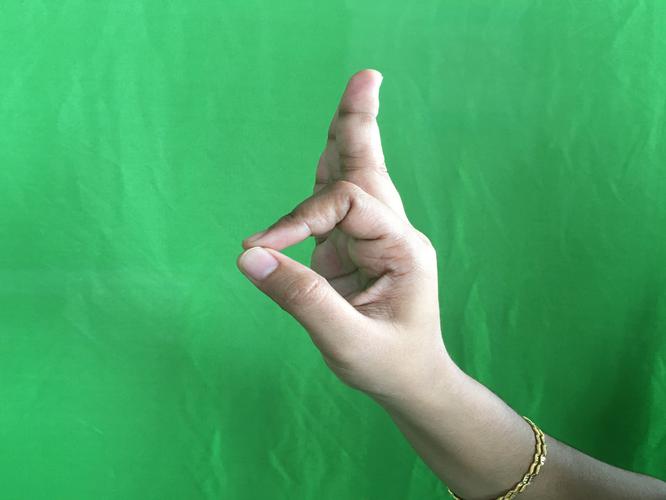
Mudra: Aralam
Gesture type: single_hand